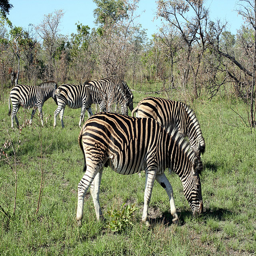
A herd of zebra's grazing in an open field.
Six zebras are bent over and grazing on the grass.
Several zebras are grazing on a grassy field.
A herd of zebra grazing on green grass.
Group of zebras standing together in a field.